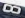
Number: 8